Pieter-Jozef Verhaghen

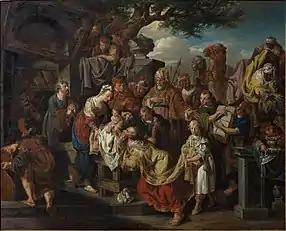
"The adoration of the Magi"

In 1749, he was summoned to Leuven where brewer Guilliam Vrancx asked him to decorate the salons of his house on the Mechelsestraat with decorative paintings in Louis XV style. Vrancx was an influential business man and later mayor of Leuven who provided the young artist with an excellent introduction to the bourgeois milieu in Leuven. Not long after his move to Leuven, Verhaghen met and fell in love with Johanna Hensmans, the daughter of a brandy distiller. Rather than return to Antwerp to take up his studies again, the artist decided to stay in Leuven where the couple were married in 1753. Seven children (four sons and three daughters) were the issue of this marriage. The couple settled in Leuven where Verhaghen opened a small workshop while his wife ran a yarn and linen shop. In 1754 the artist became formally a citizen of Leuven. In these early years of his career Verhaghen was mainly active as a decorative painter. He counted among his patrons members of the bourgeoisie as well as from the circle of the University of Leuven. For the University's graduates who were not from the aristocracy he painted coats of arms, which they could hang above their house door. He also started to receive commissions for larger works with religious themes, in which he was able to give free rein to his creativity. These works include 11 paintings for the chapel of Leuven University, two canvases for the chapter hall of the Park Abbey and a series of paintings for the Dominican church in Leuven. These works show that his artistic aspiration was to paint in the style of his artistic examples, Rubens and Gaspar de Crayer. He took de Crayer as his example as there were multiple works of this artist present in the churches of Leuven. He gradually also found patronage outside Leuven and its immediate surroundings and painted altarpieces for churches in Turnhout, Halle and Ghent. He was also active as a portrait painter.